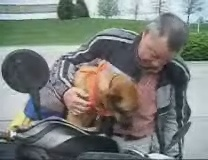
a man holding a dog under his arm
A man who is holding a small dog.
A man on a motorcycle holding a dog while looking down.
A man holding a dog sitting outside looking down.
Man sitting on motorcycle holding a dog who wants to get off.